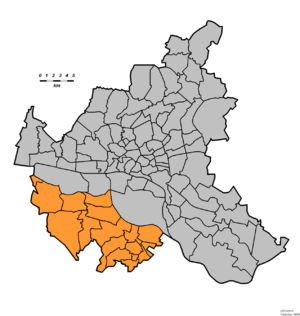
Bezirke i Hamborg / Bezirker og deres bydele / Bezirk Harburg
Bezirks Harburgs beliggenhed i Hamborg
Siden 1951 har Hamborg været inddelt i syv bezirke, som pr. 1. januar 2011 består af i alt 104 bydele. Bydelenes navne og grænser er ofte historiske, men der er også bydele af nyere herkomst. Af statistiske årsager er mange bydele yderligere opdelt i et eller flere kvarterer. Pr. 1. januar 2011 er der i alt 181 kvarterer.